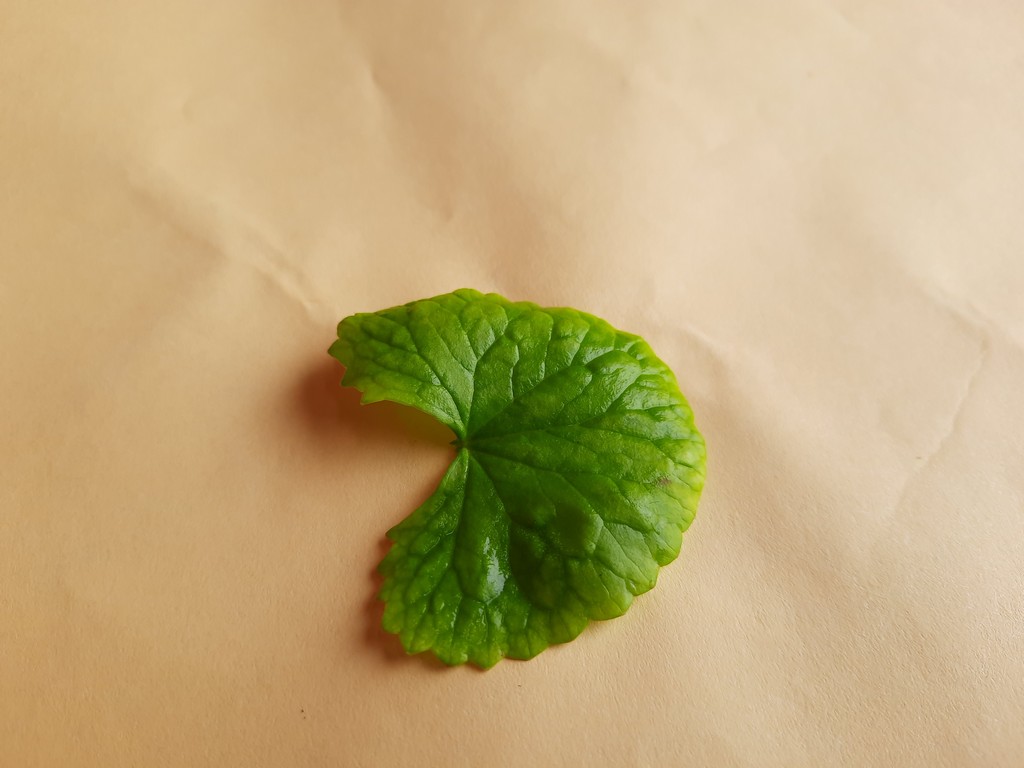
Label: Healthy